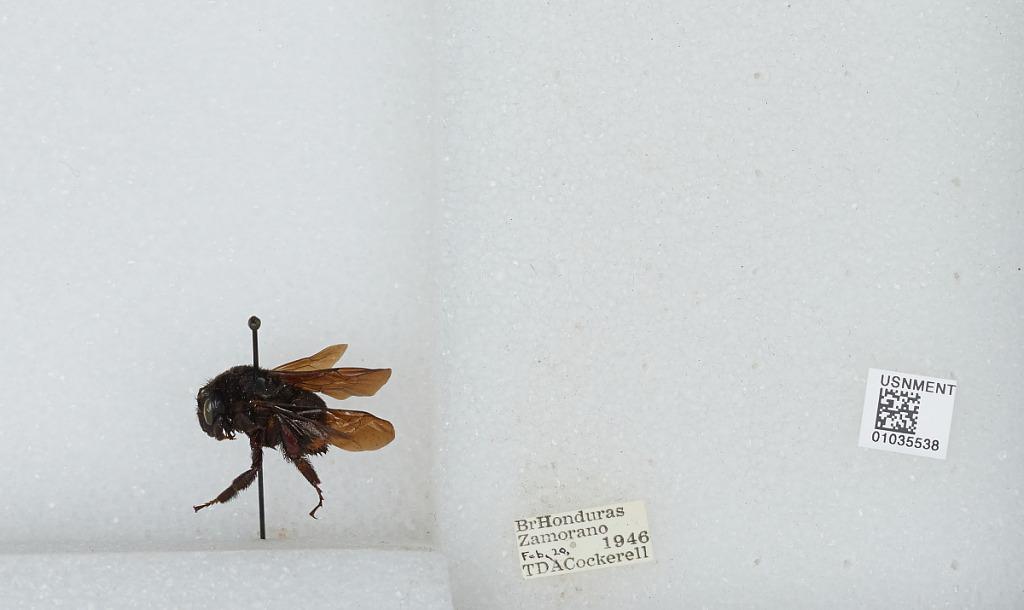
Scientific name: Bombus (Pyrobombus) mixtus Cresson
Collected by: T. Cockerell
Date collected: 1946-2-20
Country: Honduras
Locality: Zamorano
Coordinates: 14.0097, -87.0111